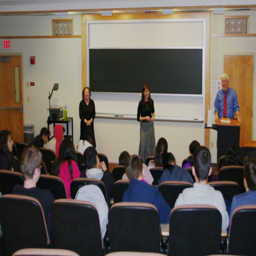
people talk to eighth grade students about life